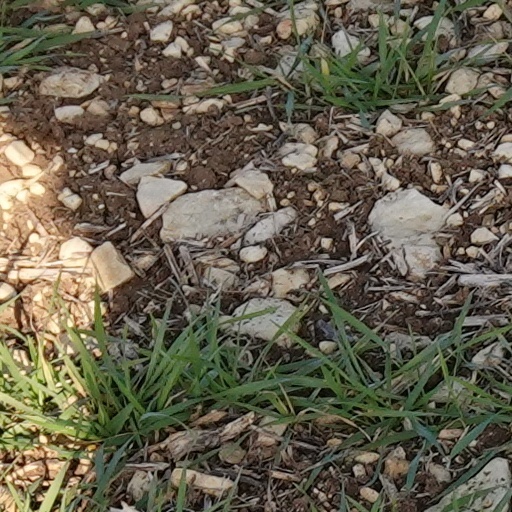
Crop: wheat